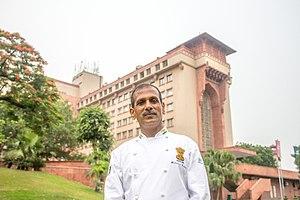
L'architecture moderne en Inde est apparue après son indépendance, en 1947.